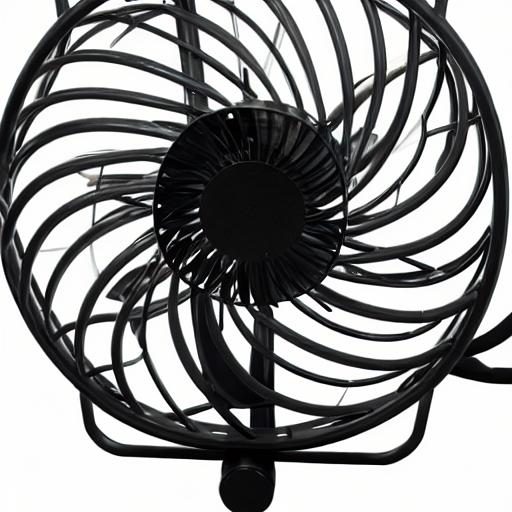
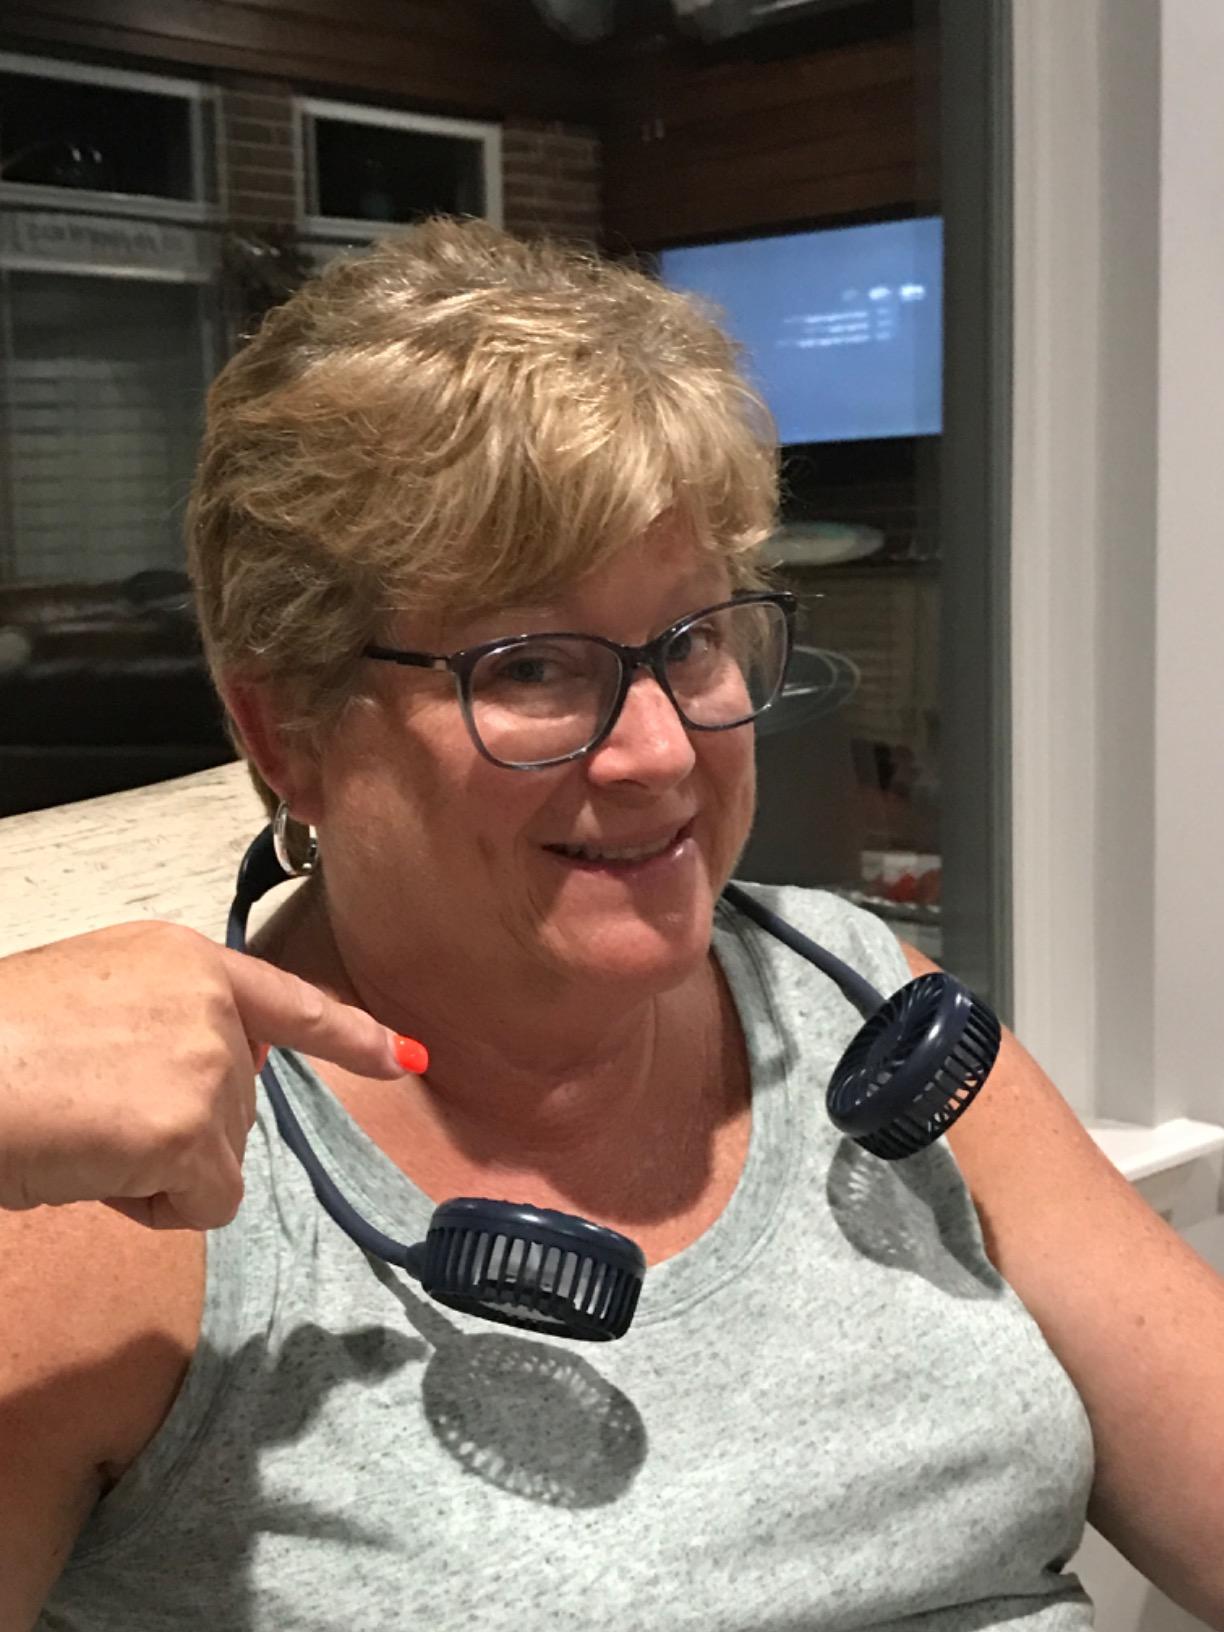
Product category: fan
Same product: no